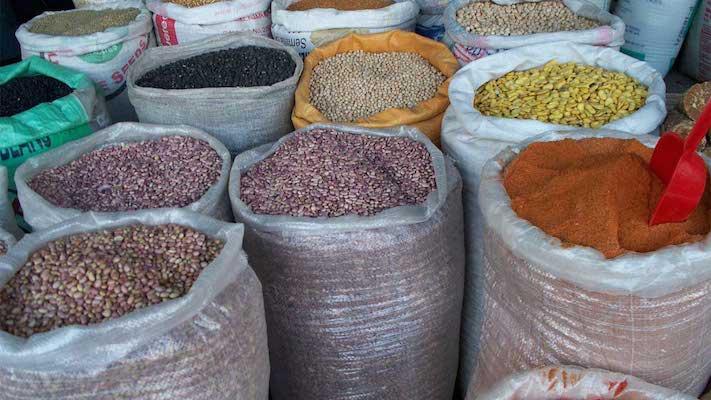
Mbegu za kilimo zilizowekwa kwenye magunia yenye rangi mbalimbali, mandhari ya eneo hilo likiwa ni mwanga mkali wa jua na chumba maalumu cha kuhifadhia mazao hayo.